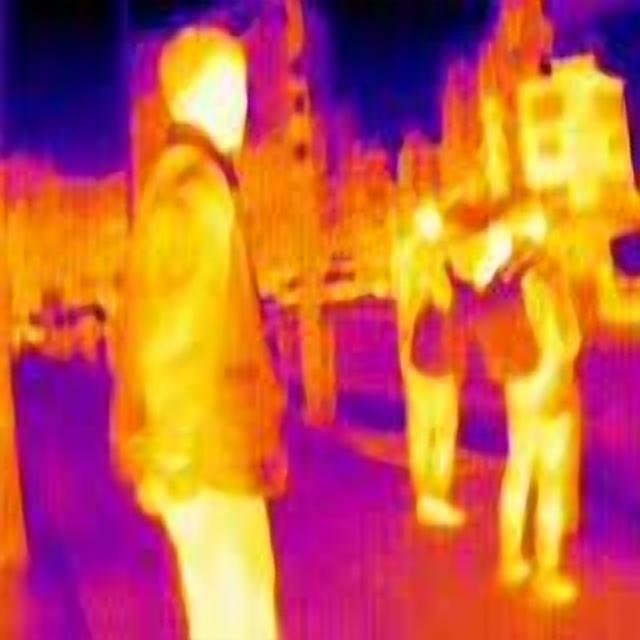
Detected objects:
label: person
label: person
label: person